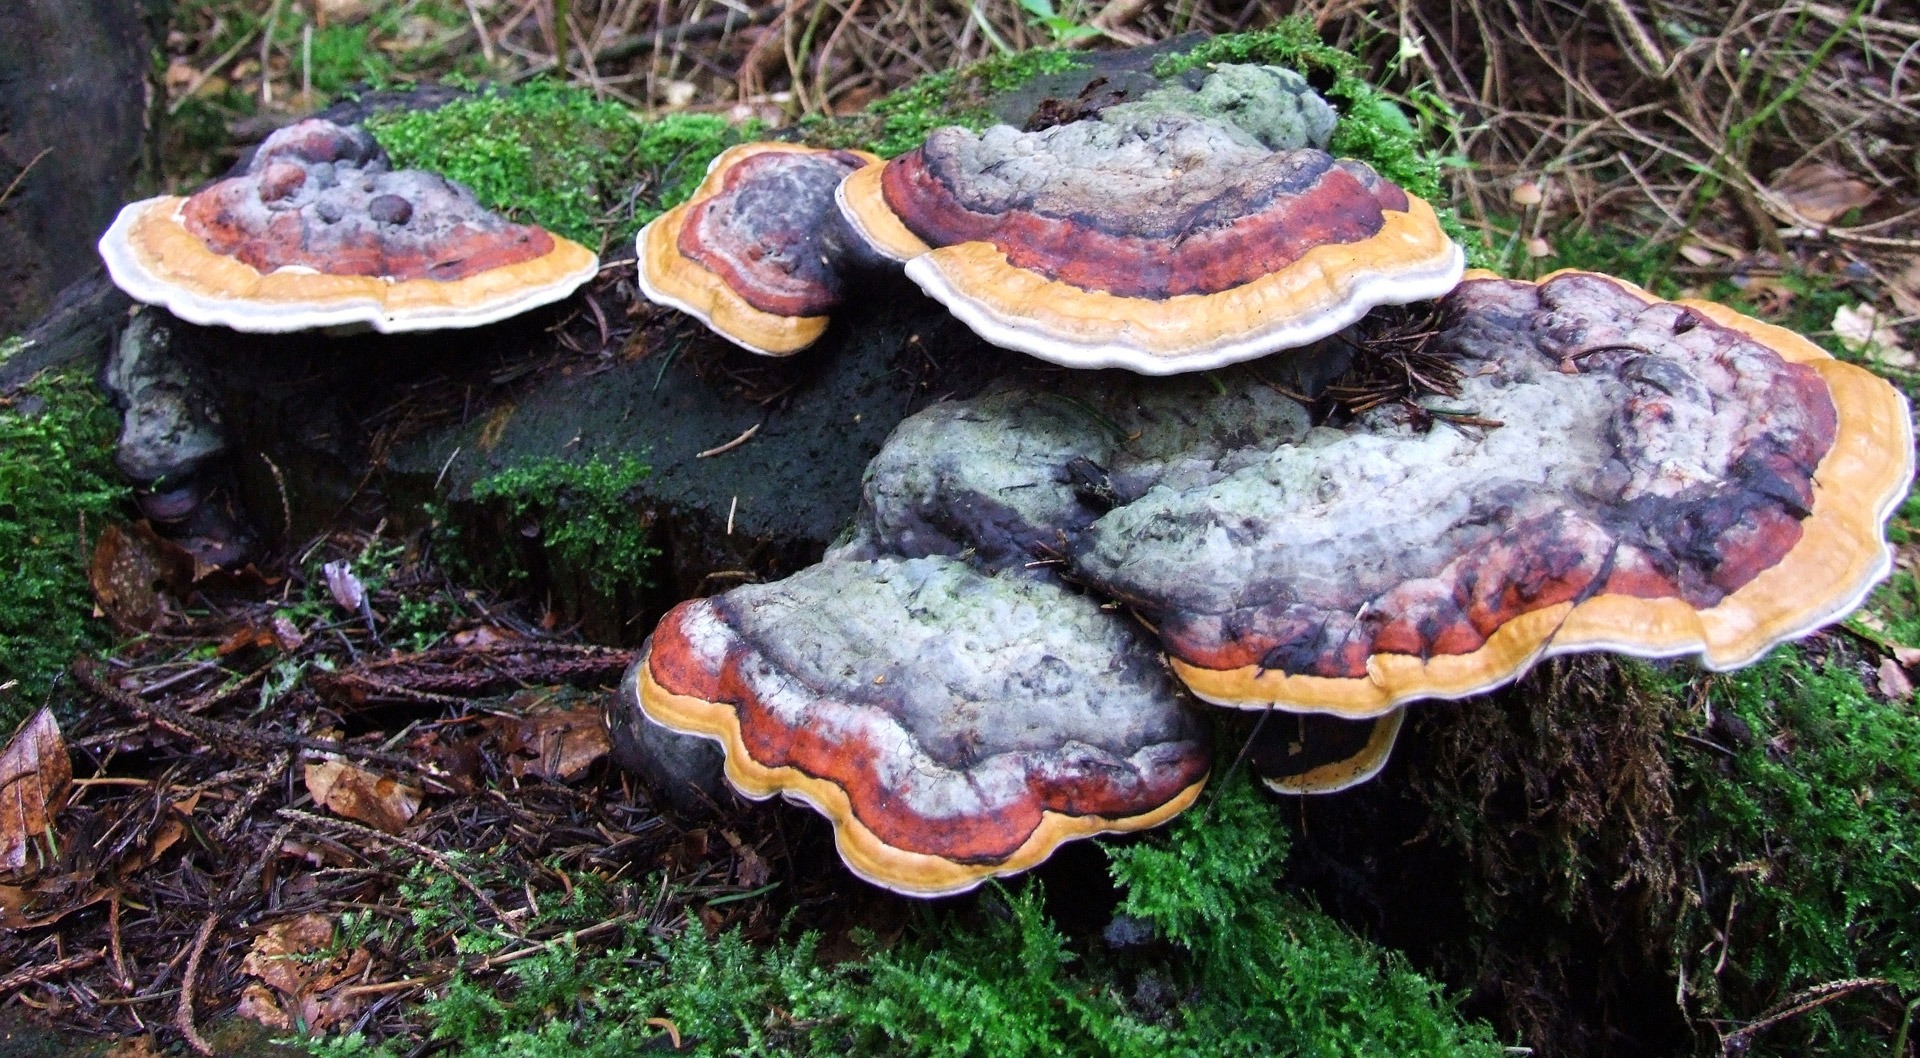
europe, mushroom, fungus, north, mushrooms, woodland, agaric, bolete, auriculariales, pine forest, matsutake, oyster mushroom, edible mushroom, medicinal mushroom, agaricomycetes, agaricaceae, penny bun, auriculariaceae, lingzhi mushroom, tree mushroom, trichaptum abietinum